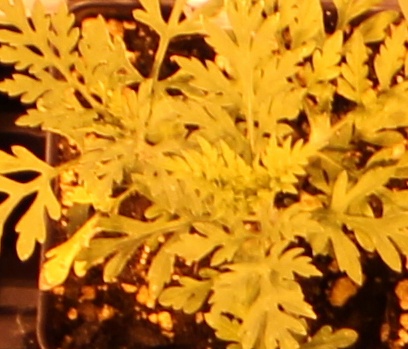
Label: Ragweed